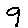
Label: 9